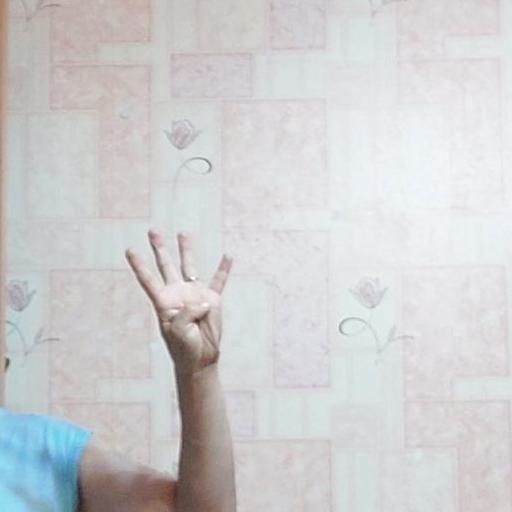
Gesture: four